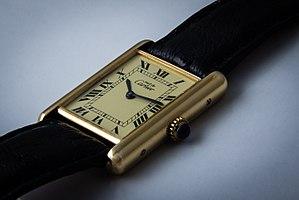
Les Must de Cartier Tank
Une montre est un instrument de mesure du temps qui se porte sur soi. Une montre diffère d’une horloge, d’une pendule ou de tout autre instrument de mesure du temps par le fait qu’elle peut être emportée lors de déplacements sans que son fonctionnement soit altéré.
Cartier Tank est une série de montres de la marque Cartier.